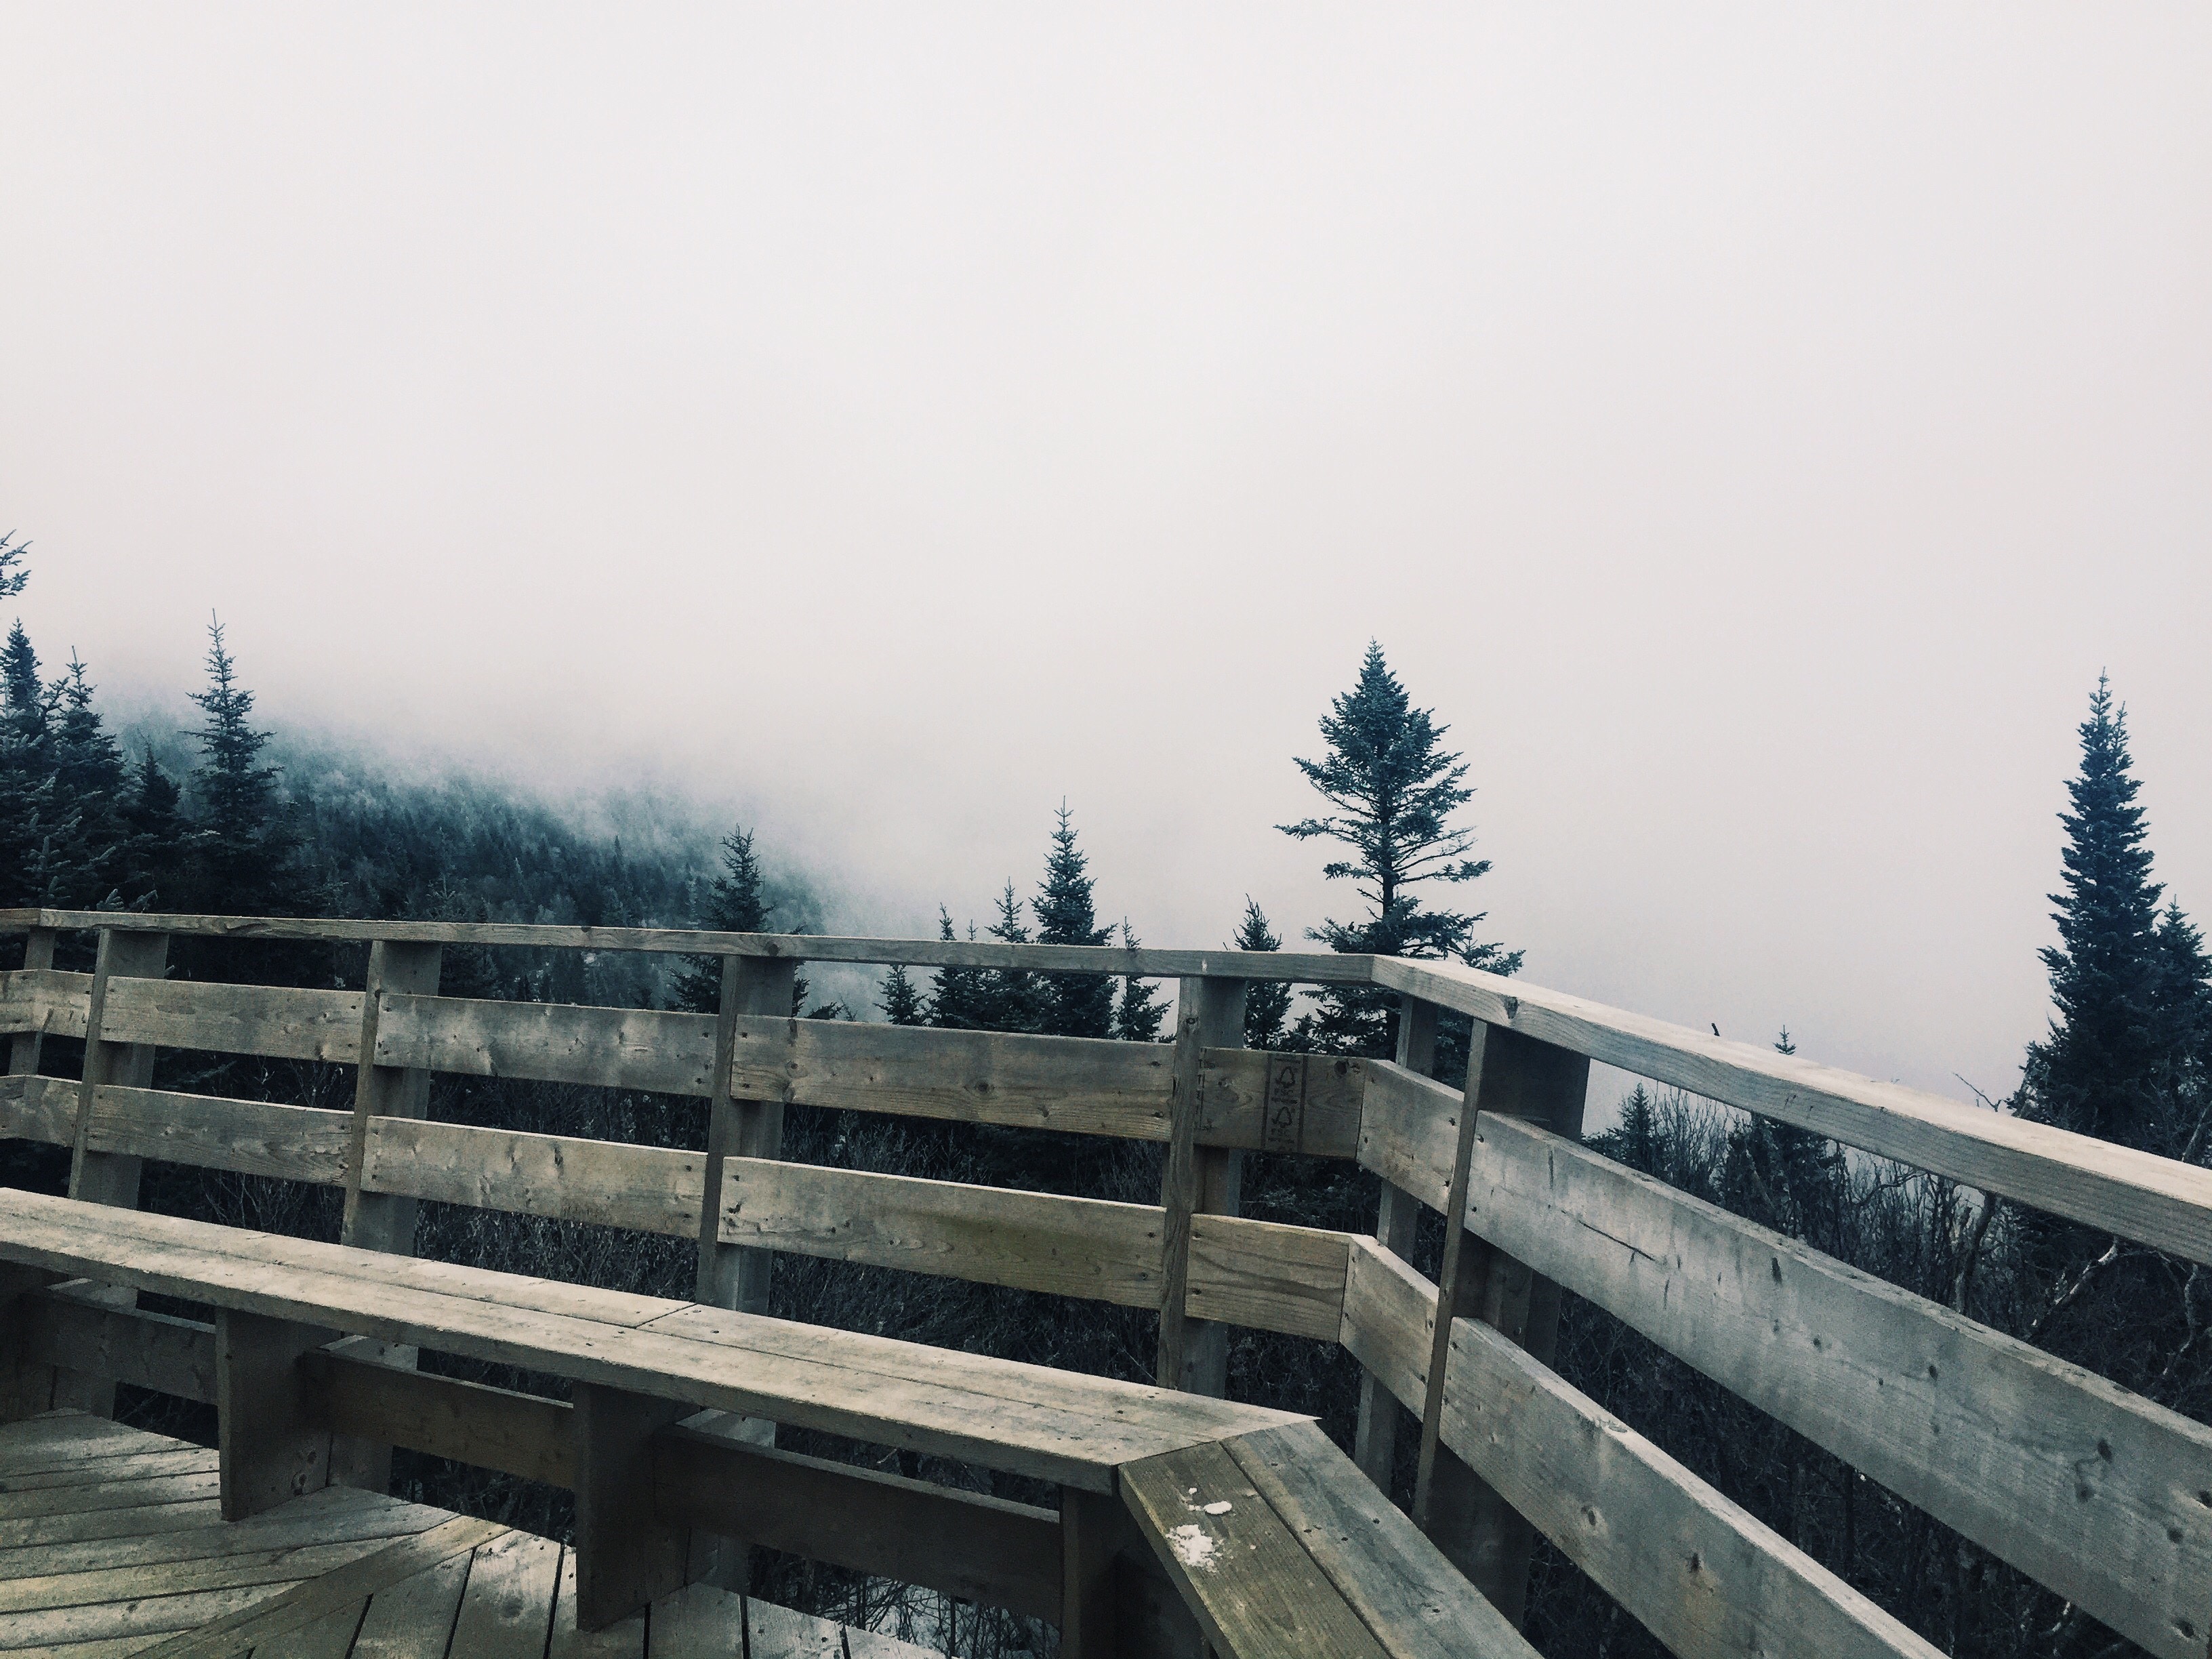
mountain, snow, winter, bridge, highway, transport, weather, season